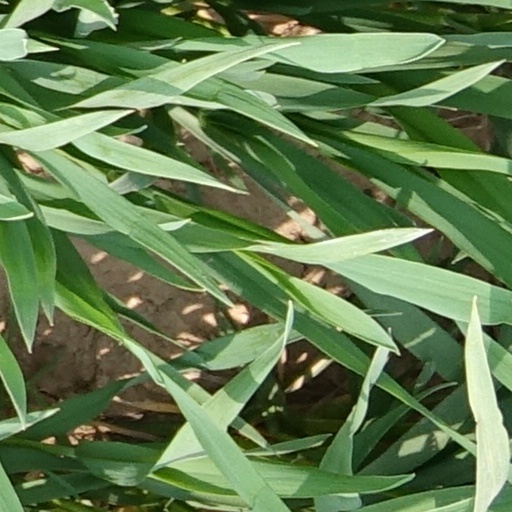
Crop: wheat